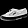
Label: Sneaker